Parama Kamboja kingdom

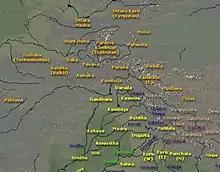

Parama Kamboja kingdom was mentioned in the epic Mahabharata to be on the far north west along with the Bahlika, Uttara Madra and Uttara Kuru countries. It was located in parts of modern-day Afghanistan, Tajikistan and Uzbekistan.